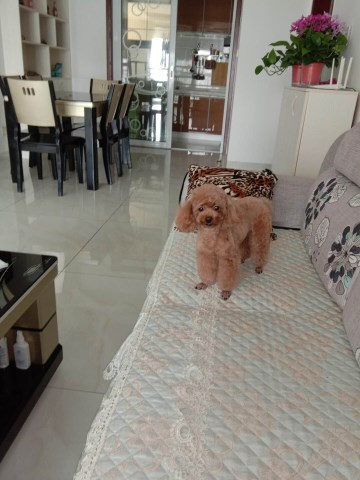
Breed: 7449-n000128-teddy